Petro Poroshenko

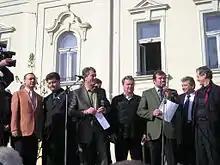
Poroshenko and Viktor Yushchenko during the meeting before Mukacheve mayoral election on 16 April 2004

In December 2001, Poroshenko broke ranks with Kuchma supporters to become campaign chief of Viktor Yushchenko's Our Ukraine Bloc opposition faction. After parliamentary elections in March 2002 in which Our Ukraine won the biggest share of the popular vote and Poroshenko won a seat in parliament, Poroshenko served as head of the parliamentary budget committee, where he was accused of "misplacing ₴47 million" (US$8.9 million). As a consequence of Poroshenko's Our Ukraine Bloc membership tax inspectors launched an attack on his business. Despite great difficulties, UkrPromInvest managed to survive until Yushchenko became President of Ukraine in 2005.